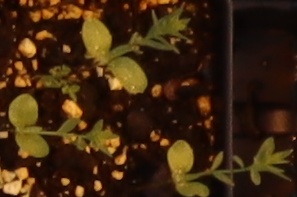
Label: Flax